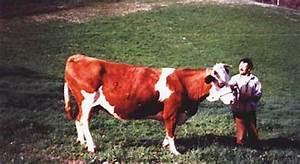
cow